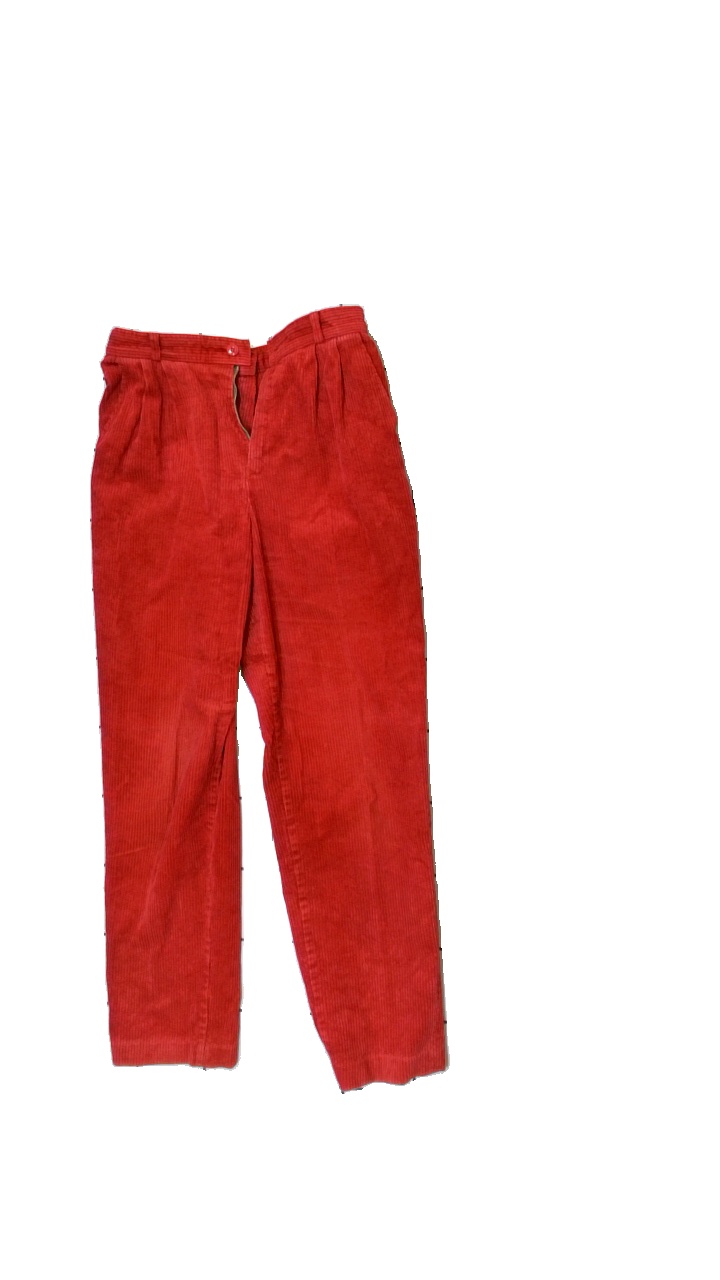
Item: Trousers (Ladies)
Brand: Missing
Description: Red cuorderoy trousers
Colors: Red
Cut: Regular
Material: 77% Cotton 23% Polyester
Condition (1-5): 5
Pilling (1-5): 5
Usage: Reuse
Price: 50-100